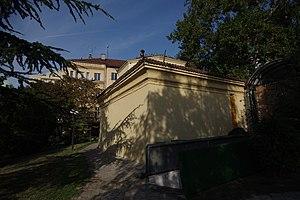
Les monuments culturels protégés constituent une catégorie de monuments de Serbie inscrits sur une liste de monuments bénéficiant de la protection de l'État. Il s'agit d'une troisième catégorie de monuments protégés classés, par leur importance, après les monuments culturels d'importance exceptionnelle et les monuments culturels de grande importance.
Le parc Gavrilo Princip est un parc de 1,95 hectare situé dans la municipalité de Savski venac au sein de la ville de Belgrade, en Serbie. Inauguré en 1836, le parc devient le premier parc public de Belgrade en 1864. Initialement nommé Parc Finanjcki, le parc est renommé en l'honneur de Gavrilo Princip, nationaliste serbe, auteur de l'attentat de Sarajevo entraînant la mort de l’archiduc François-Ferdinand d'Autriche le 28 juin 1914. Une statue en bronze haute de deux mètres à l'effigie de ce dernier a par ailleurs été inaugurée le 28 juin 2015, soit 101 ans après l'attentat.
Cet article recense les monuments culturels du district de la Ville de Belgrade en Serbie.